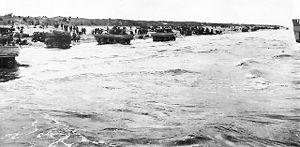
Hobart's Funnies
Amfibiekampvogn venter på at skyde huller i havmuren på Utah Beach. Dette billede blev taget kort efter klokken H.
Hobart's Funnies var en række usædvanligt tilpassede kampvogne, som blev indsat i 2. Verdenskrig af Storbritanniens 79. pansrede division eller af specialister fra Royal Engineers. De var konstrueret til at tackle en række problemer, som almindelige kampvogne stødte på under slaget ved Dieppe, så de nye modeller kunne overvinde de problemer, der ville opstå under den planlagte invasion af Normandiet. Disse kampvogne spillede en stor rolle på de britiske og canadiske invasionskyster. De kan betragtes som forløbere for de moderne køretøjer for ingeniørtropperne.